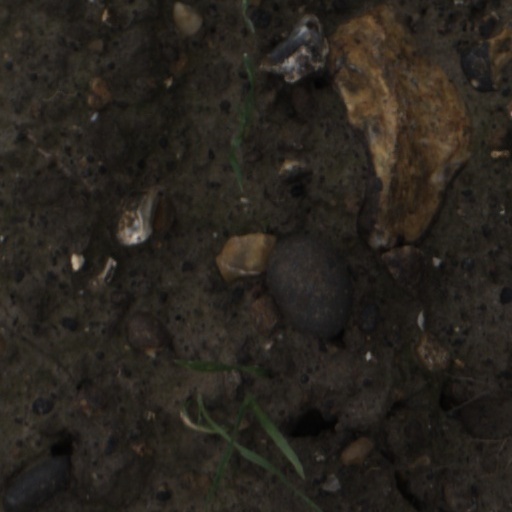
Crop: wheat